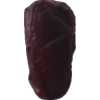
Label: dates